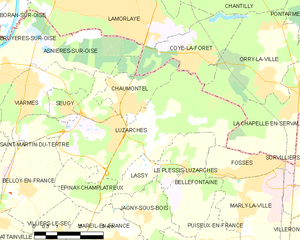
Carte des communes françaises Luzarches